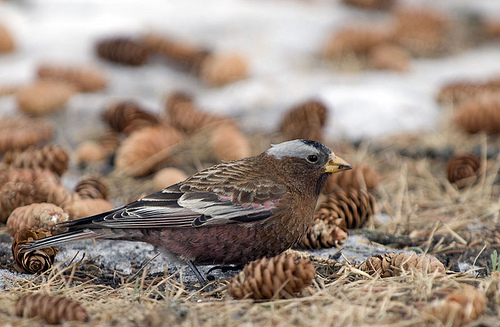
a bird has a yellow pointy bill, white wingbars, and a dark brown belly.
bird has brown body feathers, brown breast feathers, and brown beak.
this is a brown bird with a grey and black crown with a pink underbelly.
a bird with a gray eyebrow, small yellow triangular bill, and brown breast.
this bird is brown and black in color with a yellow beak, and grey eye rings.
this bird is brown with white and has a very short beak.
a small brown bird with small triangular yellow beak, pink highlights in the brown flank and wingbars, and a grey supercillary area.
this particular bird has a belly that is brown and red and tan spotsthe bird has striped wingbars and a striped crown.
this bird has wings that are grey and has a brown belly
Species: Gray Crowned Rosy Finch